Province of Massachusetts Bay

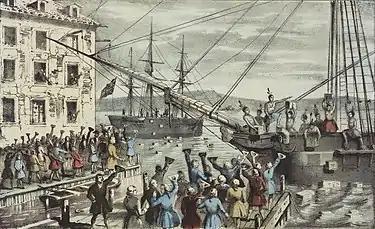
A 1773 lithograph of the Boston Tea Party

The Sons of Liberty organized a meeting at the Old South Meeting House in Boston in 1773 in defiance of the Tea Act; thousands of people attended, and Samuel Adams organized a protest at Boston Harbor. Colonists stormed ships in the harbor and dumped the cargo of tea into the water, and the protest came to be known as the Boston Tea Party. General Thomas Gage replaced Hutchinson as royal governor in May 1774. He was well received at first, but his reputation rapidly became worse with the Patriots as he began to implement the Intolerable Acts, which included the Massachusetts Government Act, dissolved the legislature, and closed the port of Boston until reparations were paid for the dumped tea. The port closure did great damage to the Massachusetts economy and led to a wave of sympathetic assistance from other colonies.